Conch (instrument)

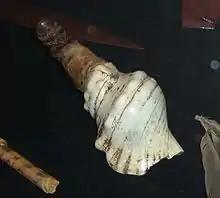
New Zealand: "pūtātara", in Te Papa

"Charonia" conch shell trumpets were historically used throughout Oceania, in countries such as Fiji. The shells are still blown in Fijian resorts as a performance for tourists. The Fijians also used the conch shell when the chief died: the chief's body would be brought down a special path and the conch would be played until the chief's body reached the end of the path. In New Zealand, a type of conch with a wooden mouthpiece called the pūtātara is the main instrument used to herald guests in traditional welcoming ceremonies. In some Polynesian islands the conch is called ""pu"".